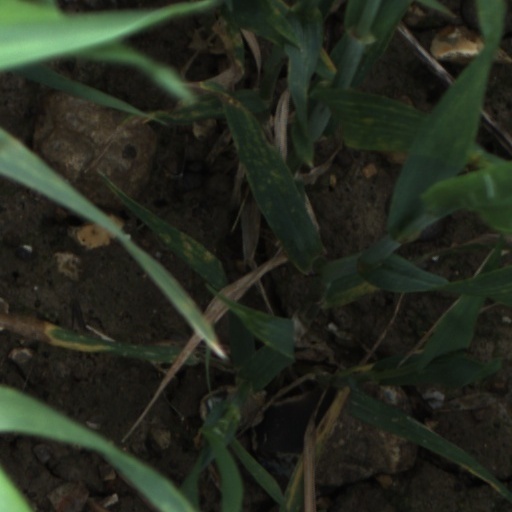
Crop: wheat